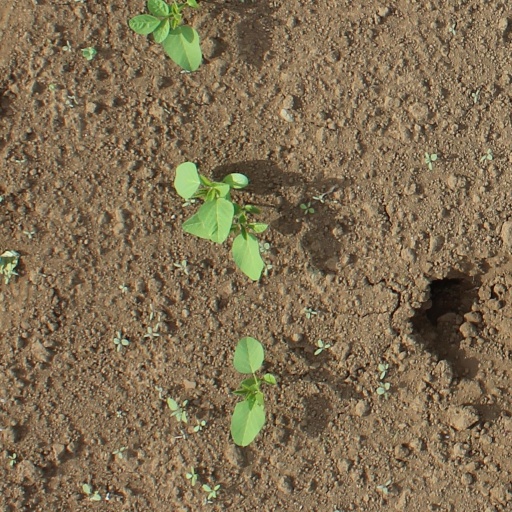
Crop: soybean